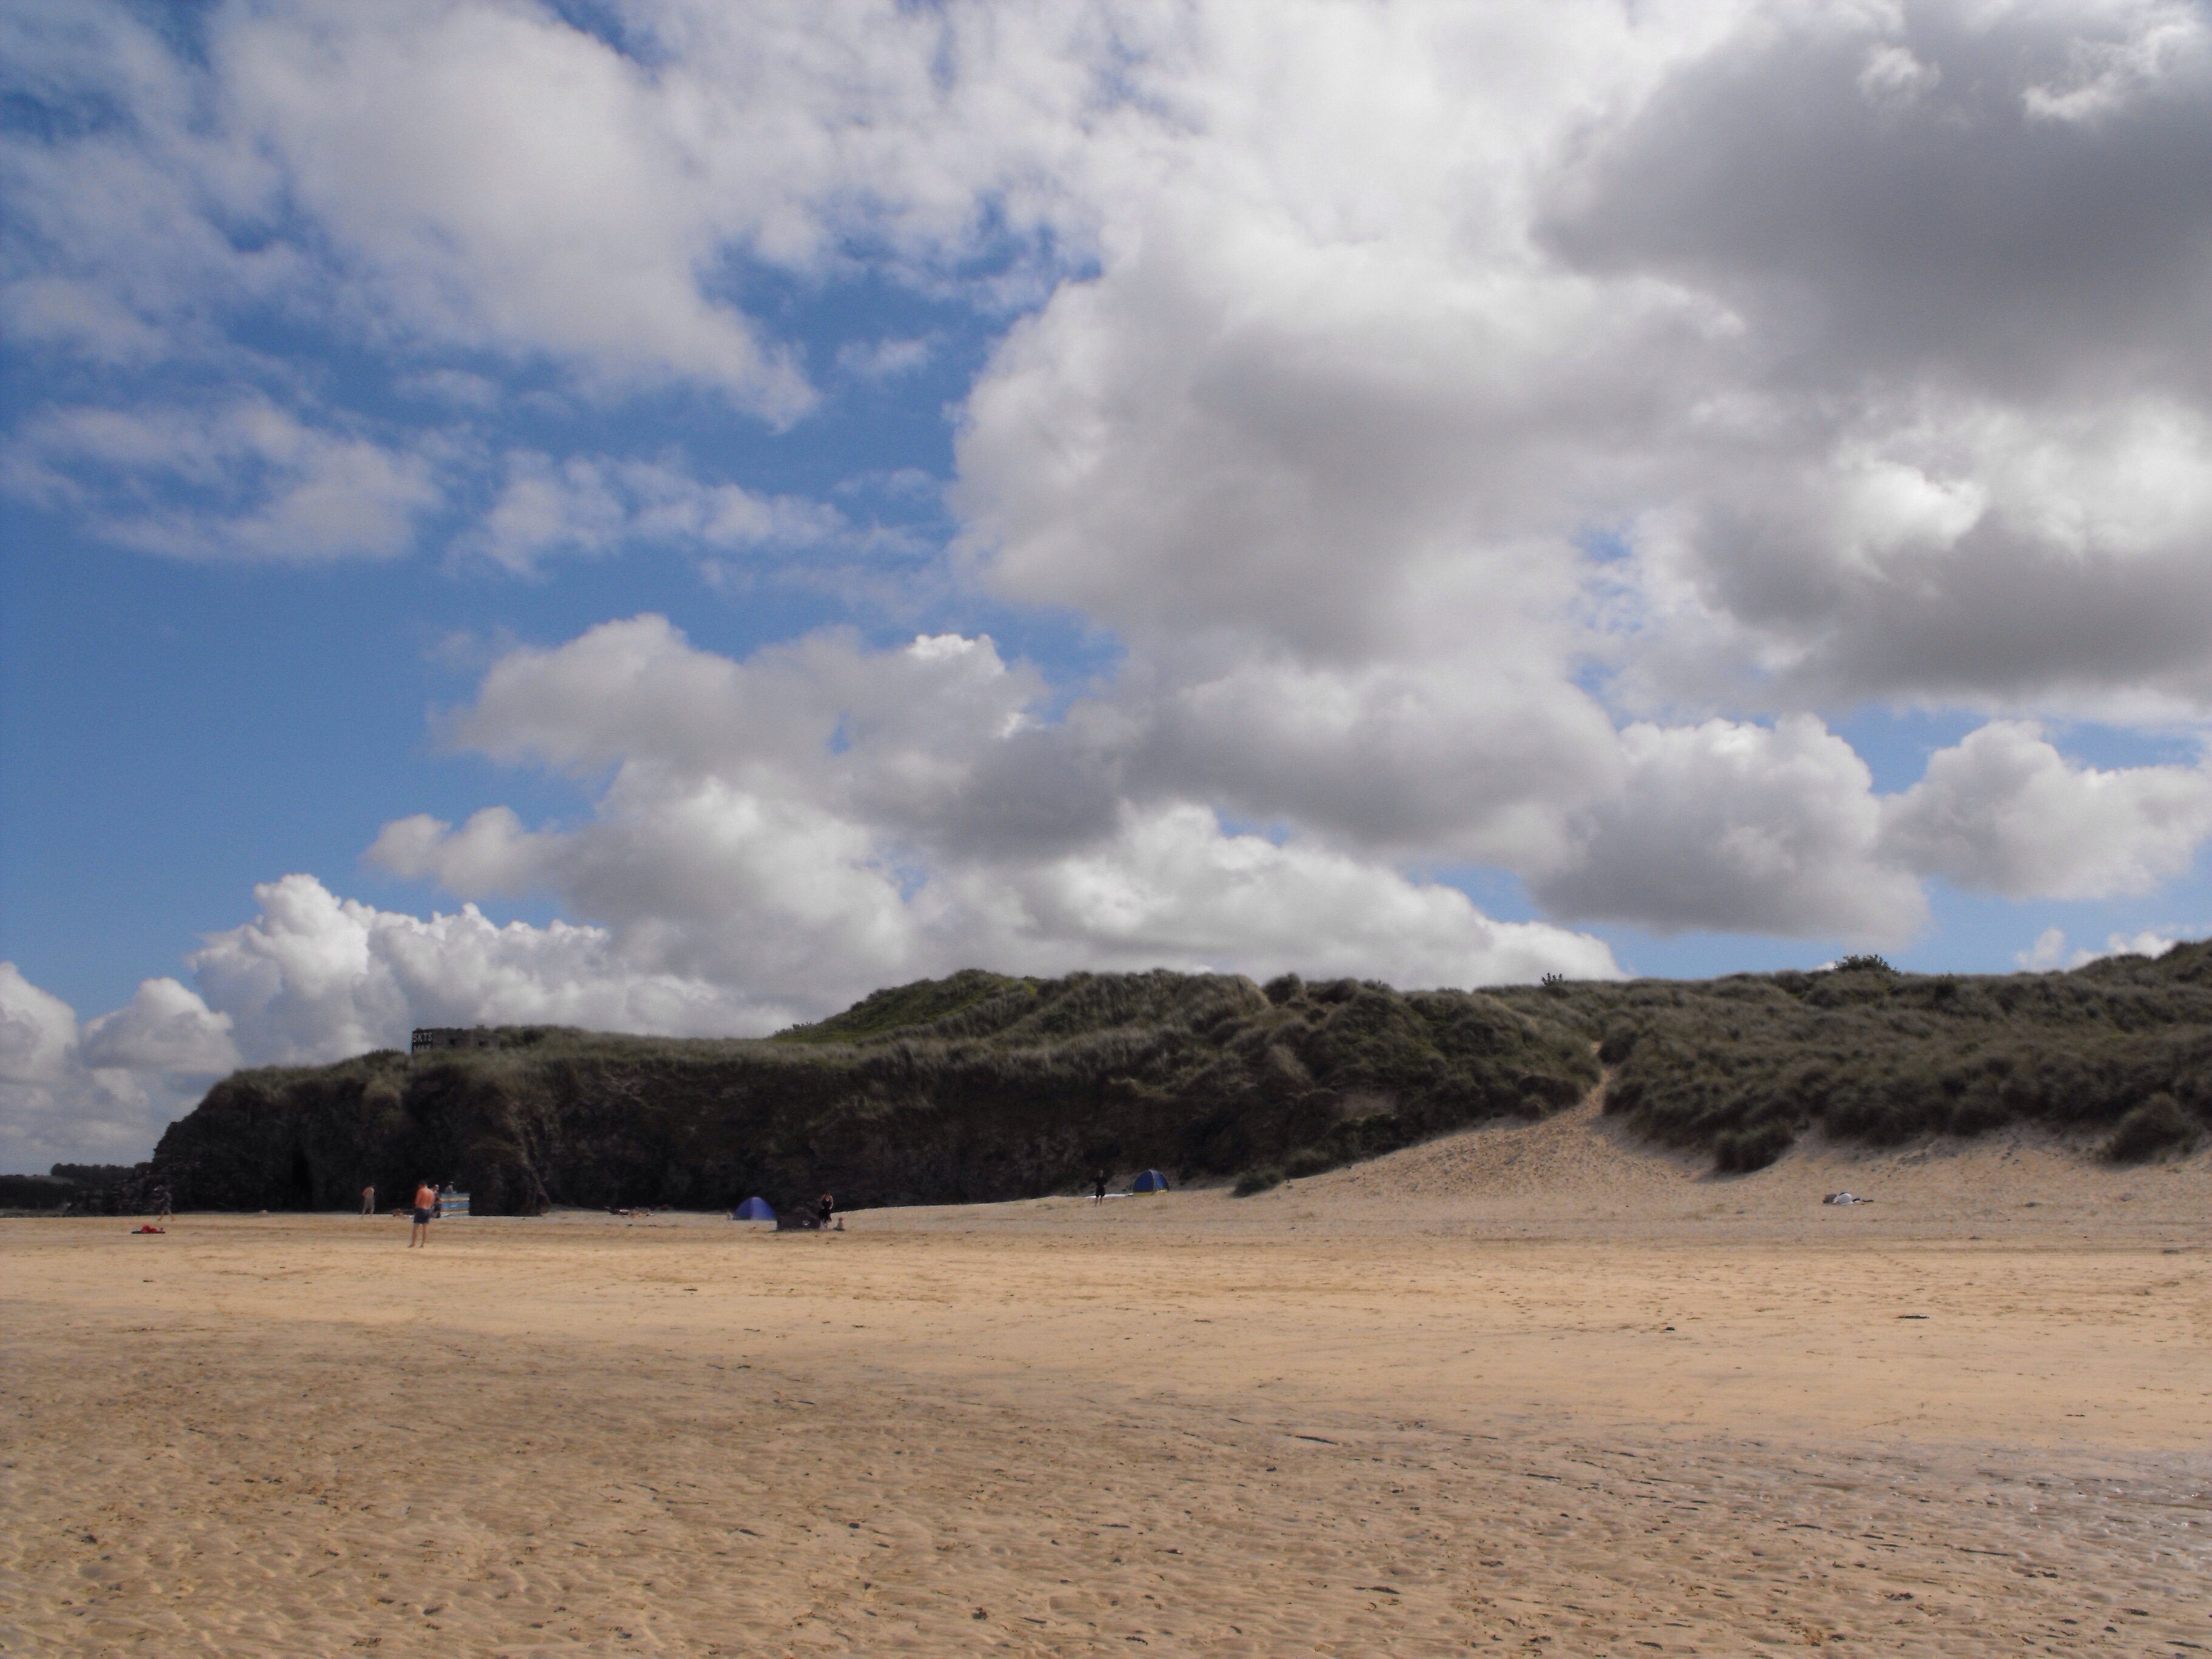
beach, landscape, sea, coast, sand, horizon, cloud, sky, hill, dune, shore, coastline, relax, scenic, plain, plateau, habitat, ecosystem, steppe, landform, natural environment, geographical feature, aeolian landform